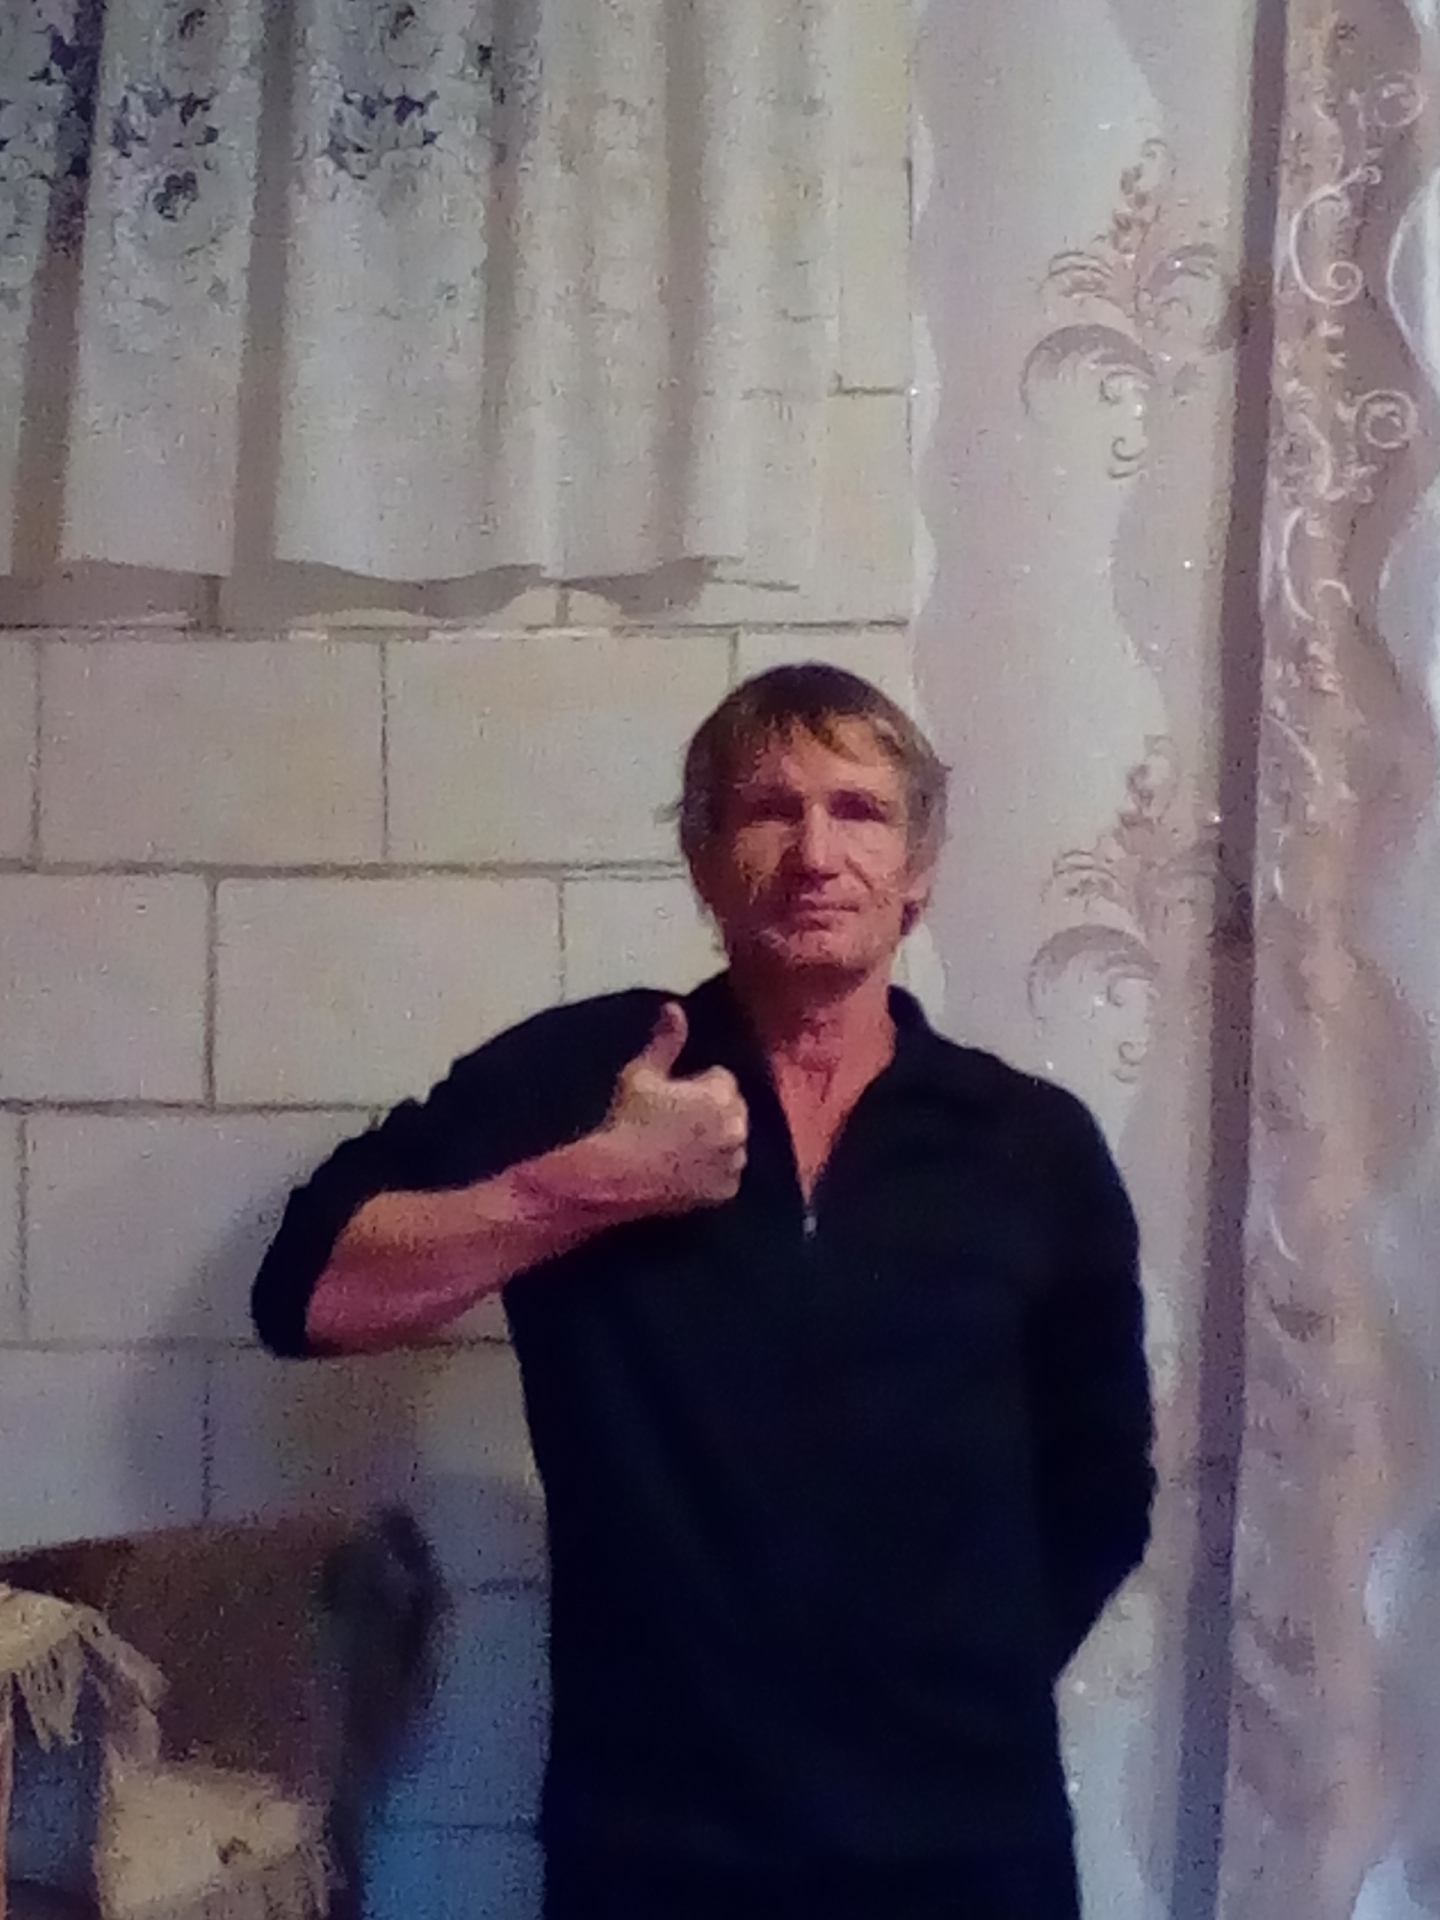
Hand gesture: like